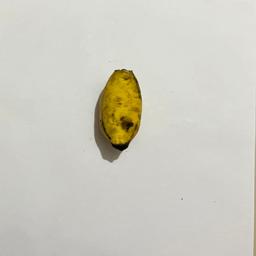
Banana variety: Sabri Kola